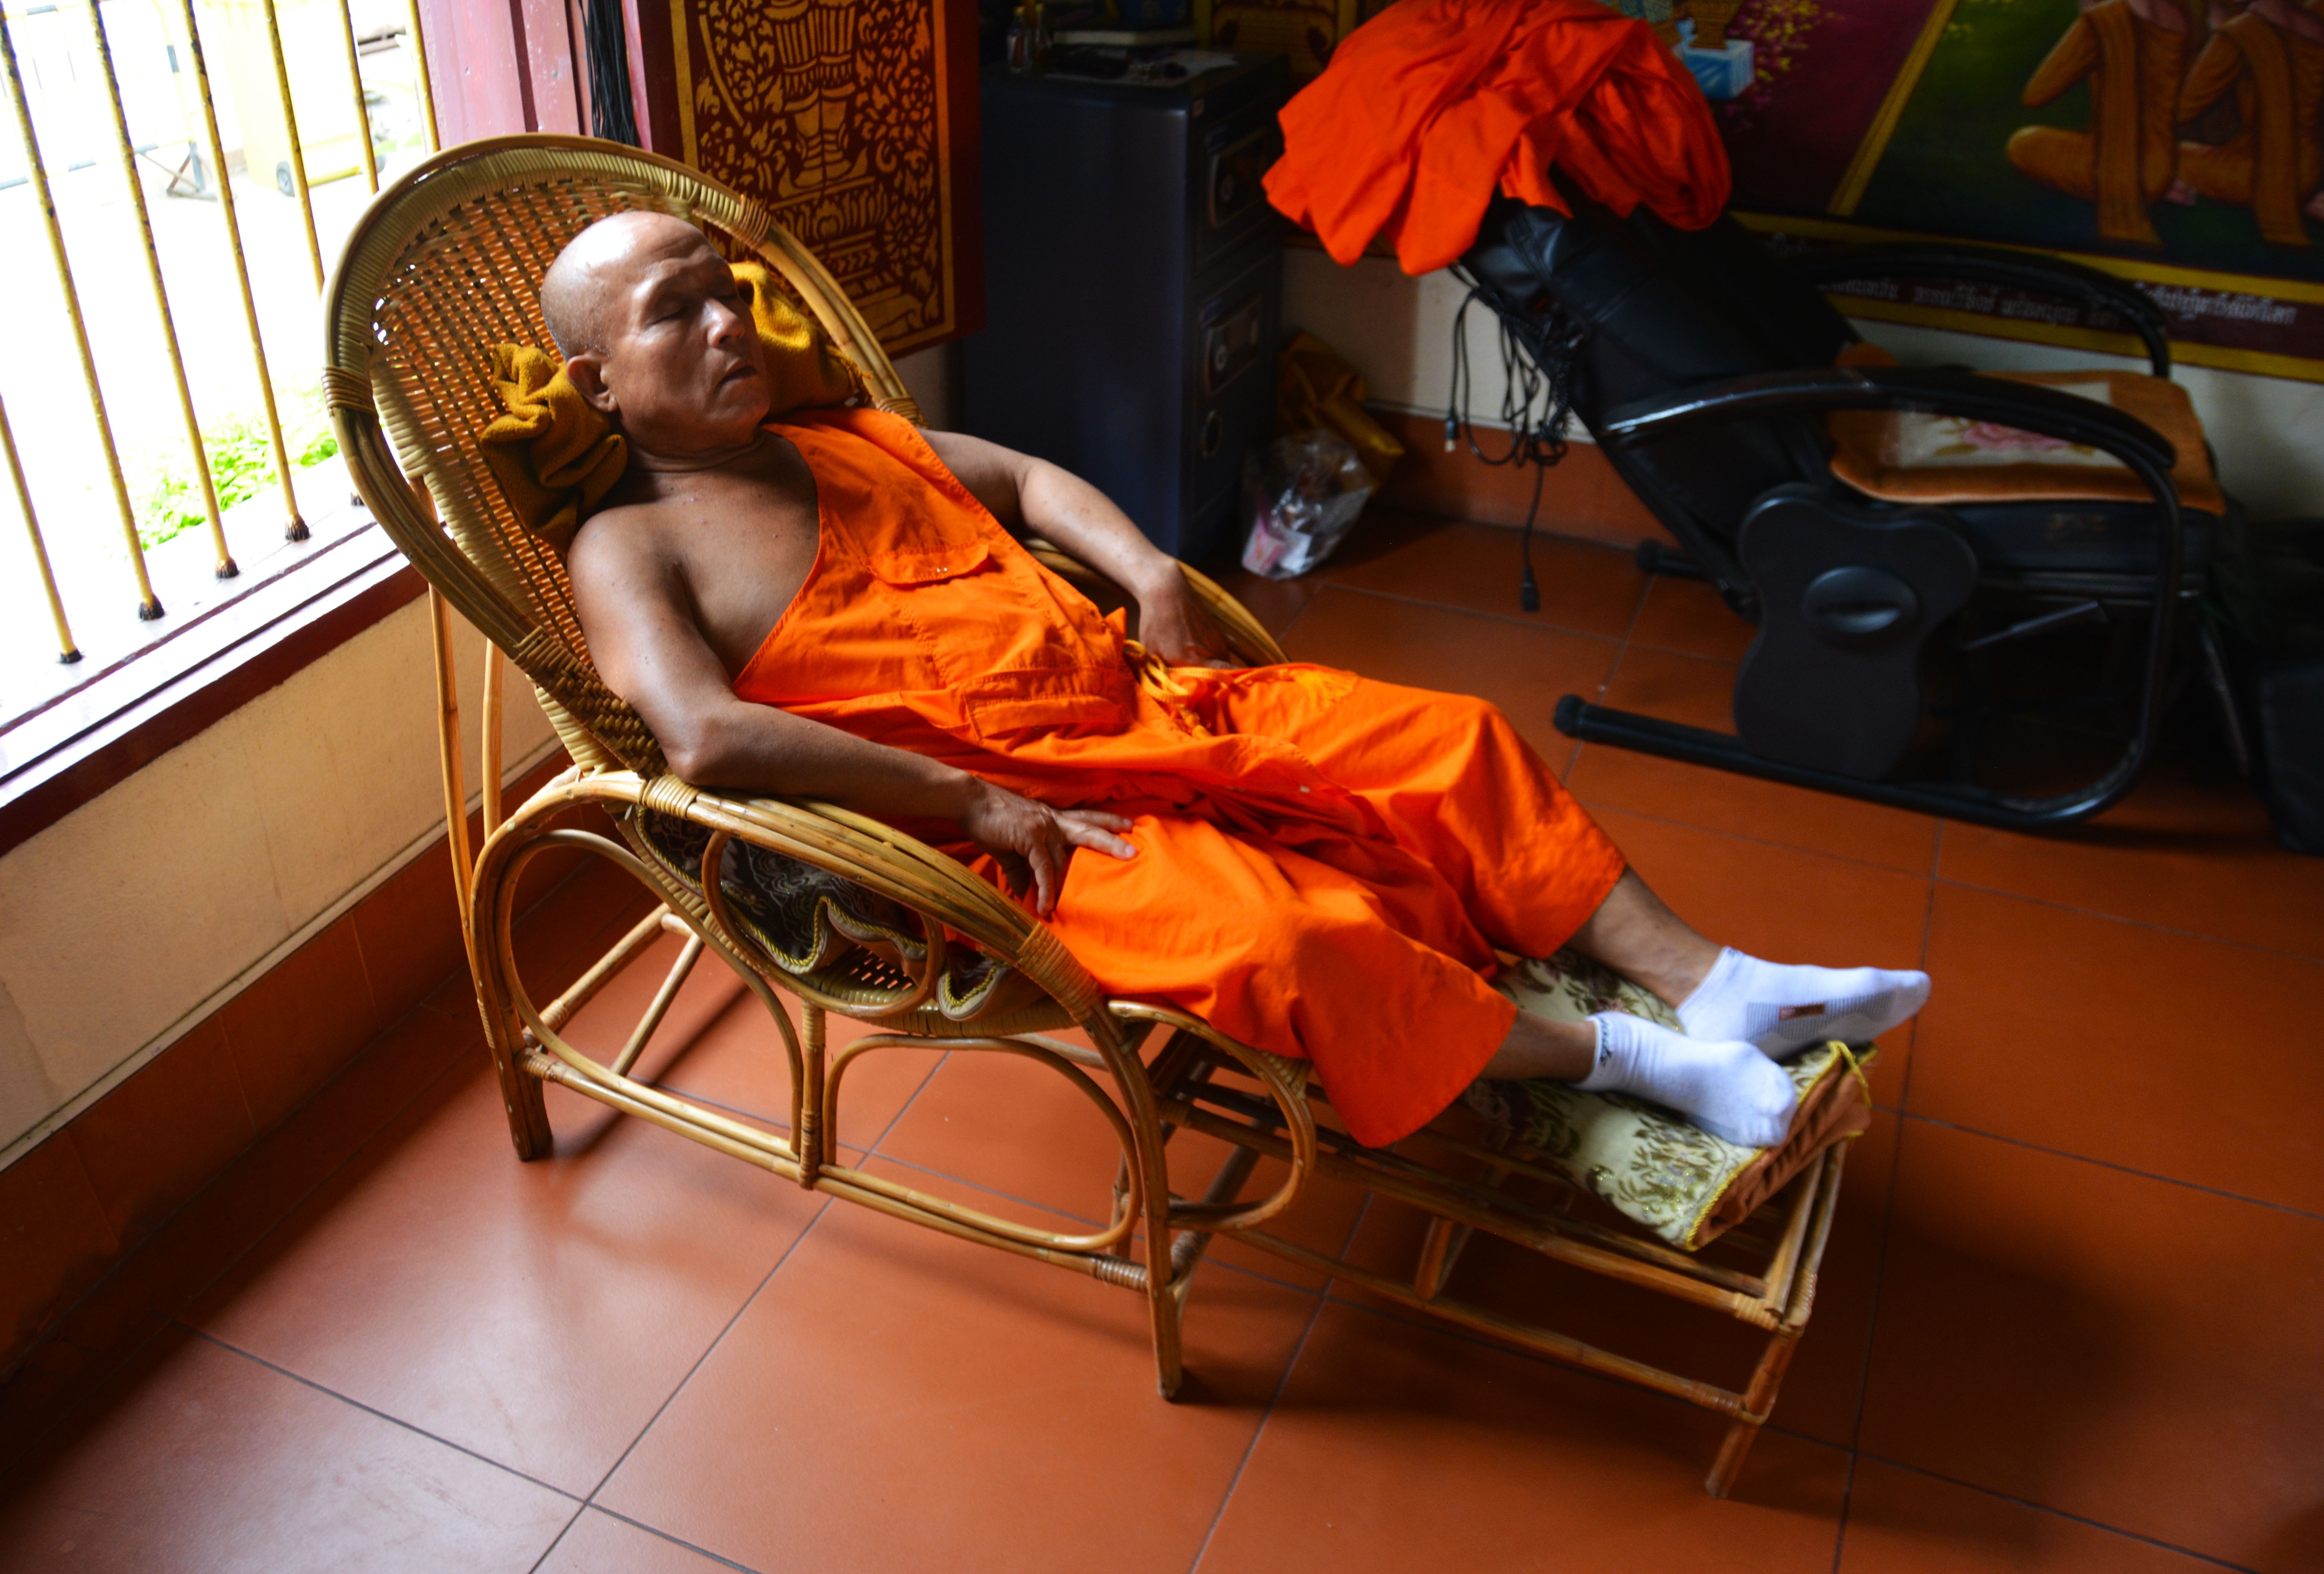
person, vacation, tranquility, orange, relax, sleeping, tropical, peaceful, sitting, natural, peace, monk, buddhist, buddhism, lifestyle, healthy, thailand, spiritual, relaxing, sleep, relaxation, luxury, meditation, temple, faith, body, quiet, resting, lying, harmony, bliss, wellbeing, healthy lifestyle, human positions